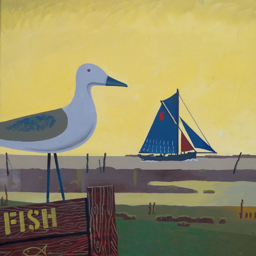
fish - 40cm square acrylic painting of a cutter .